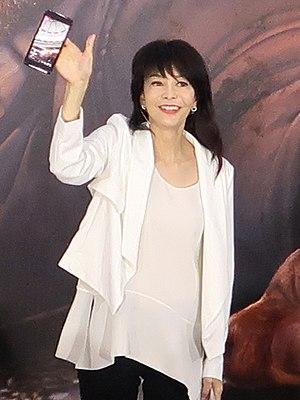
Carol Cheng, de son vrai nom Cheng Yu-ling, couramment surnommée Do Do, est une actrice et animatrice de télévision hongkongaise qui a remporté de nombreux prix pour ses rôles au cinéma et à la télévision. Récemment, elle s'est retirée du métier d'actrice mais continue d'animer des émissions.